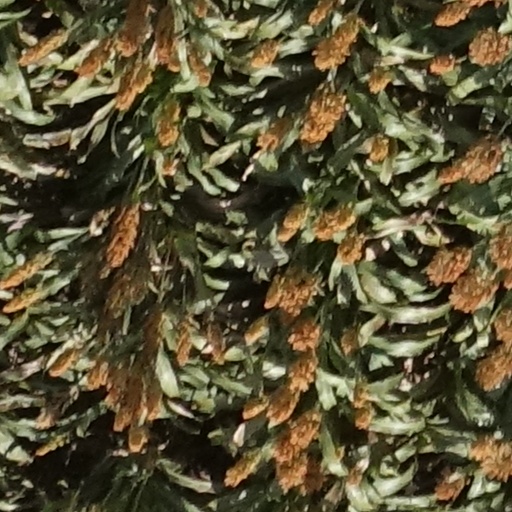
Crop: sorghum